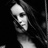
Emotion: sad